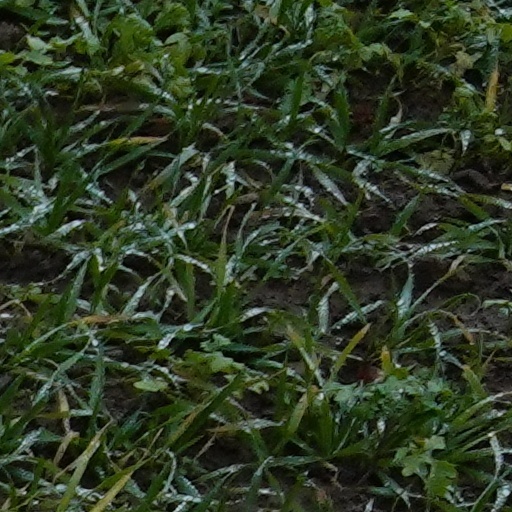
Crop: wheat